AMC Ambassador

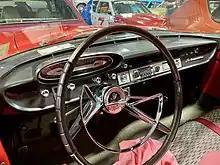
1960 Rambler Ambassador interior

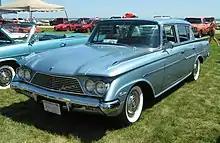
1961 Rambler Ambassador Custom

The decision to discontinue the Nash and Hudson brands resulted in developing the second-generation Rambler Ambassador design. It was the only American midsize, luxury high-performance car offered in 1960. The "Ambassador by Rambler" was marketed by AMC as America's Compact Luxury Car.